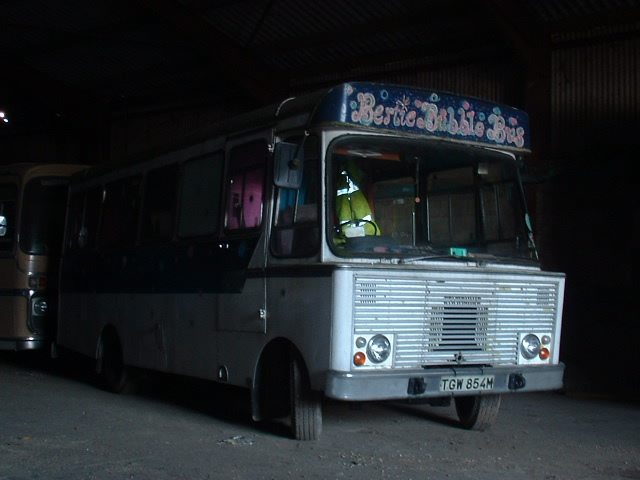
An old bus has been painted with colorful text

In the dark you can see Bernie bubble bus.

An old 60s-era bus with the name "Bertie Bubble Bus"

A bus parked in a parking lot in the dark.

An empty bus at night with a sign painted on the front.